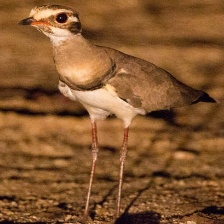
Species: BURCHELLS COURSER
Scientific name: CURSORIUS RUFUS